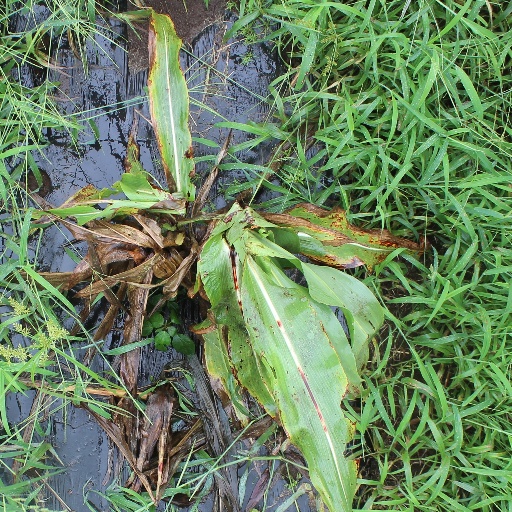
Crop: sorghum